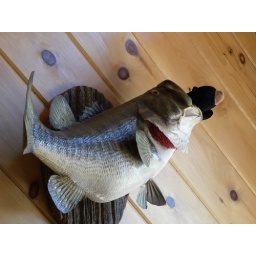
This just in &amp;quot;Giant bass eats black bear whole&amp;quot;